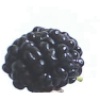
Label: mulberry